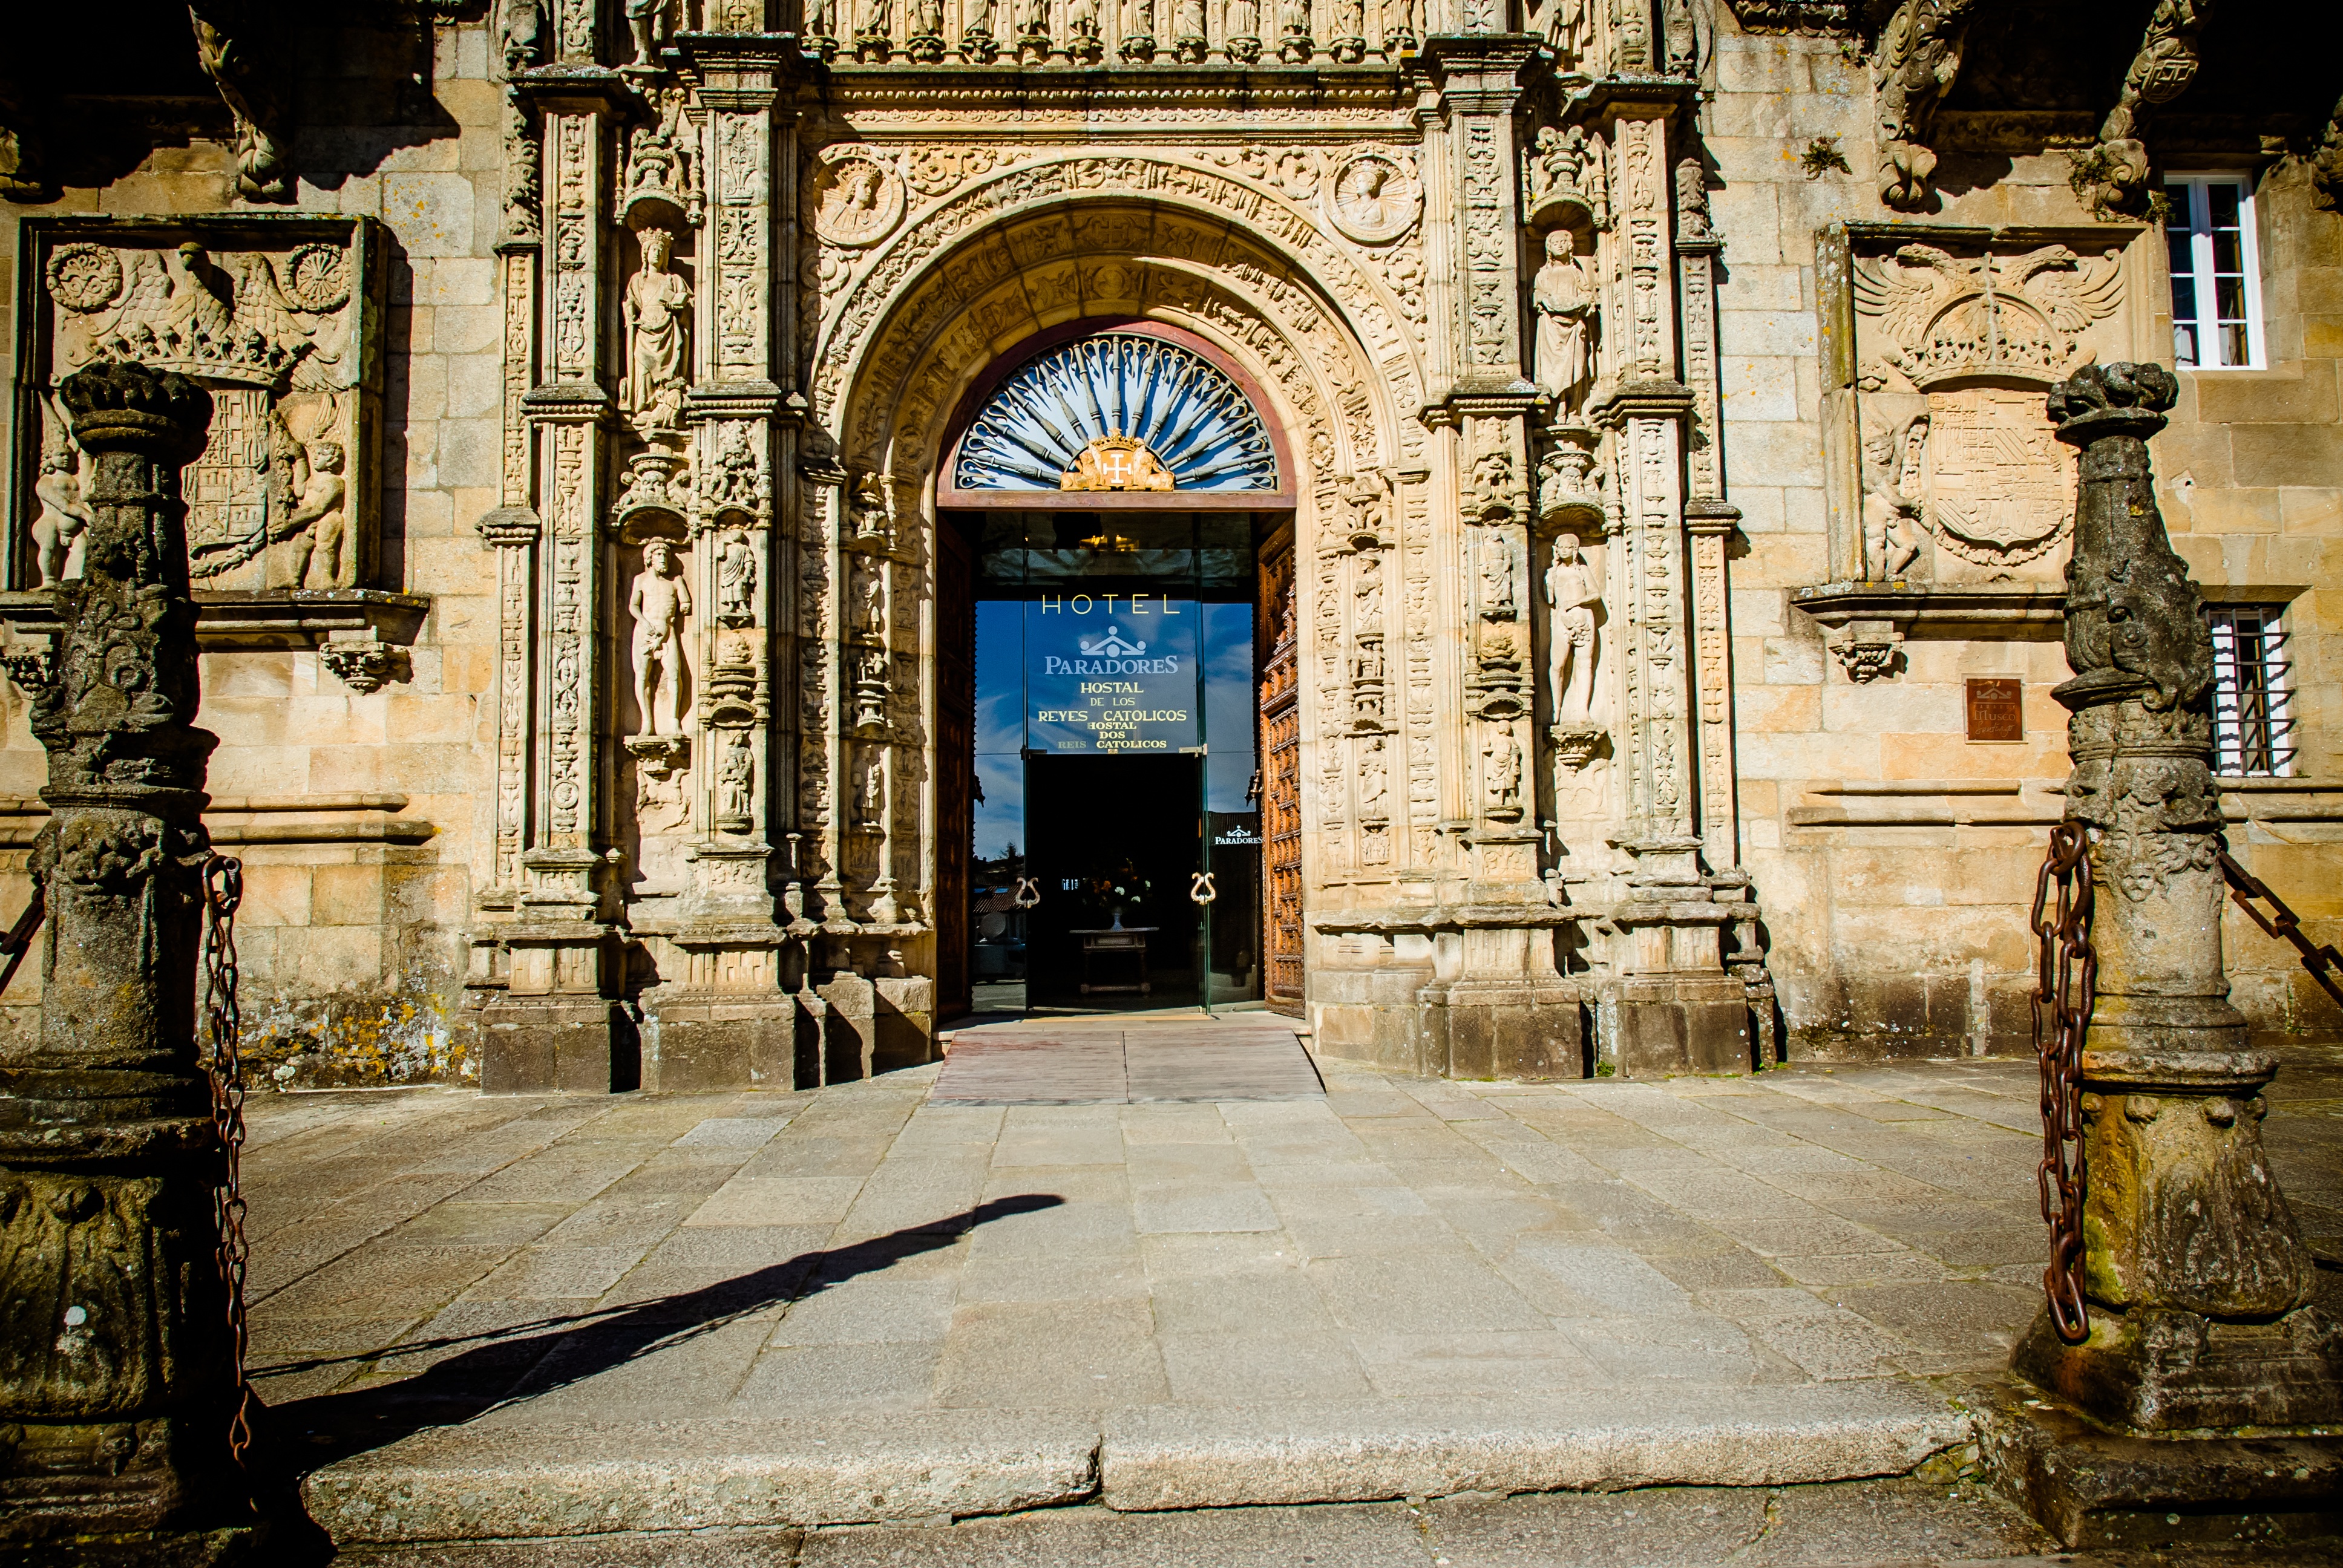
architecture, structure, building, palace, arch, column, facade, cathedral, chapel, place of worship, art, spain, temple, hotel, holidays, ruins, monastery, synagogue, history, middle ages, urban area, ancient history, saint james compostela, hotel paradores